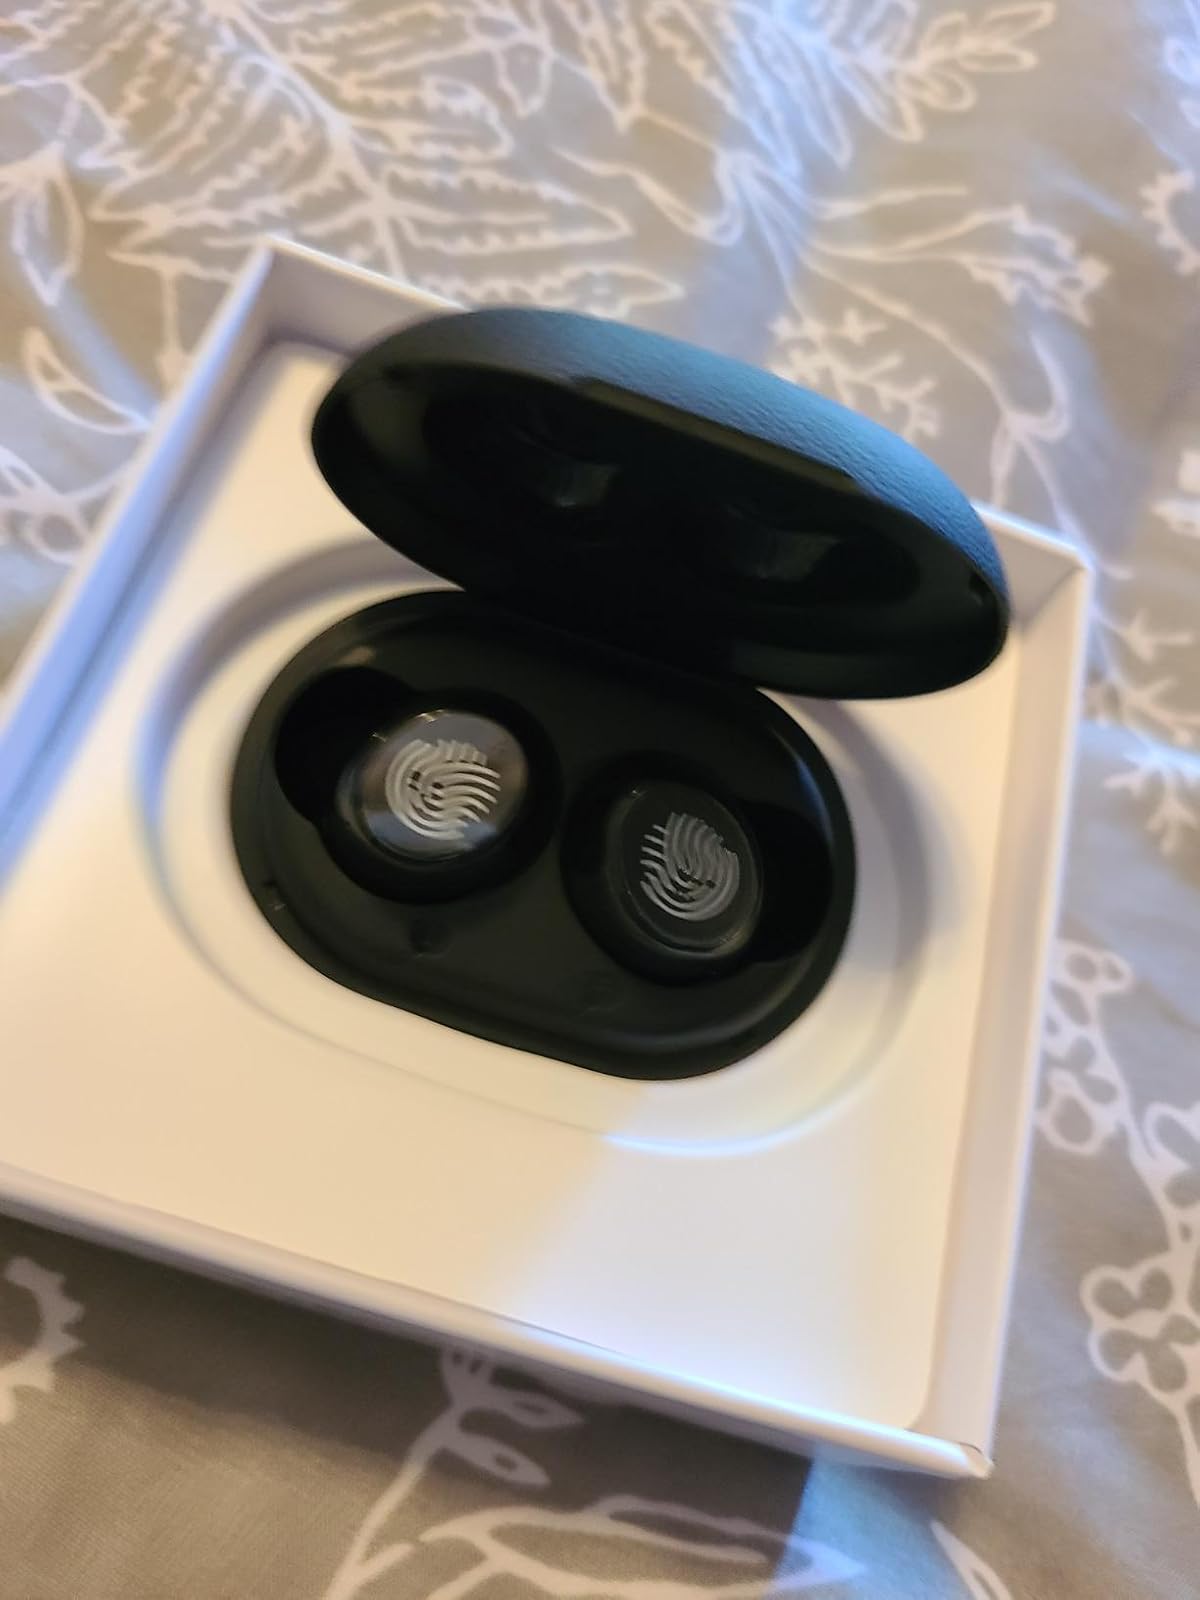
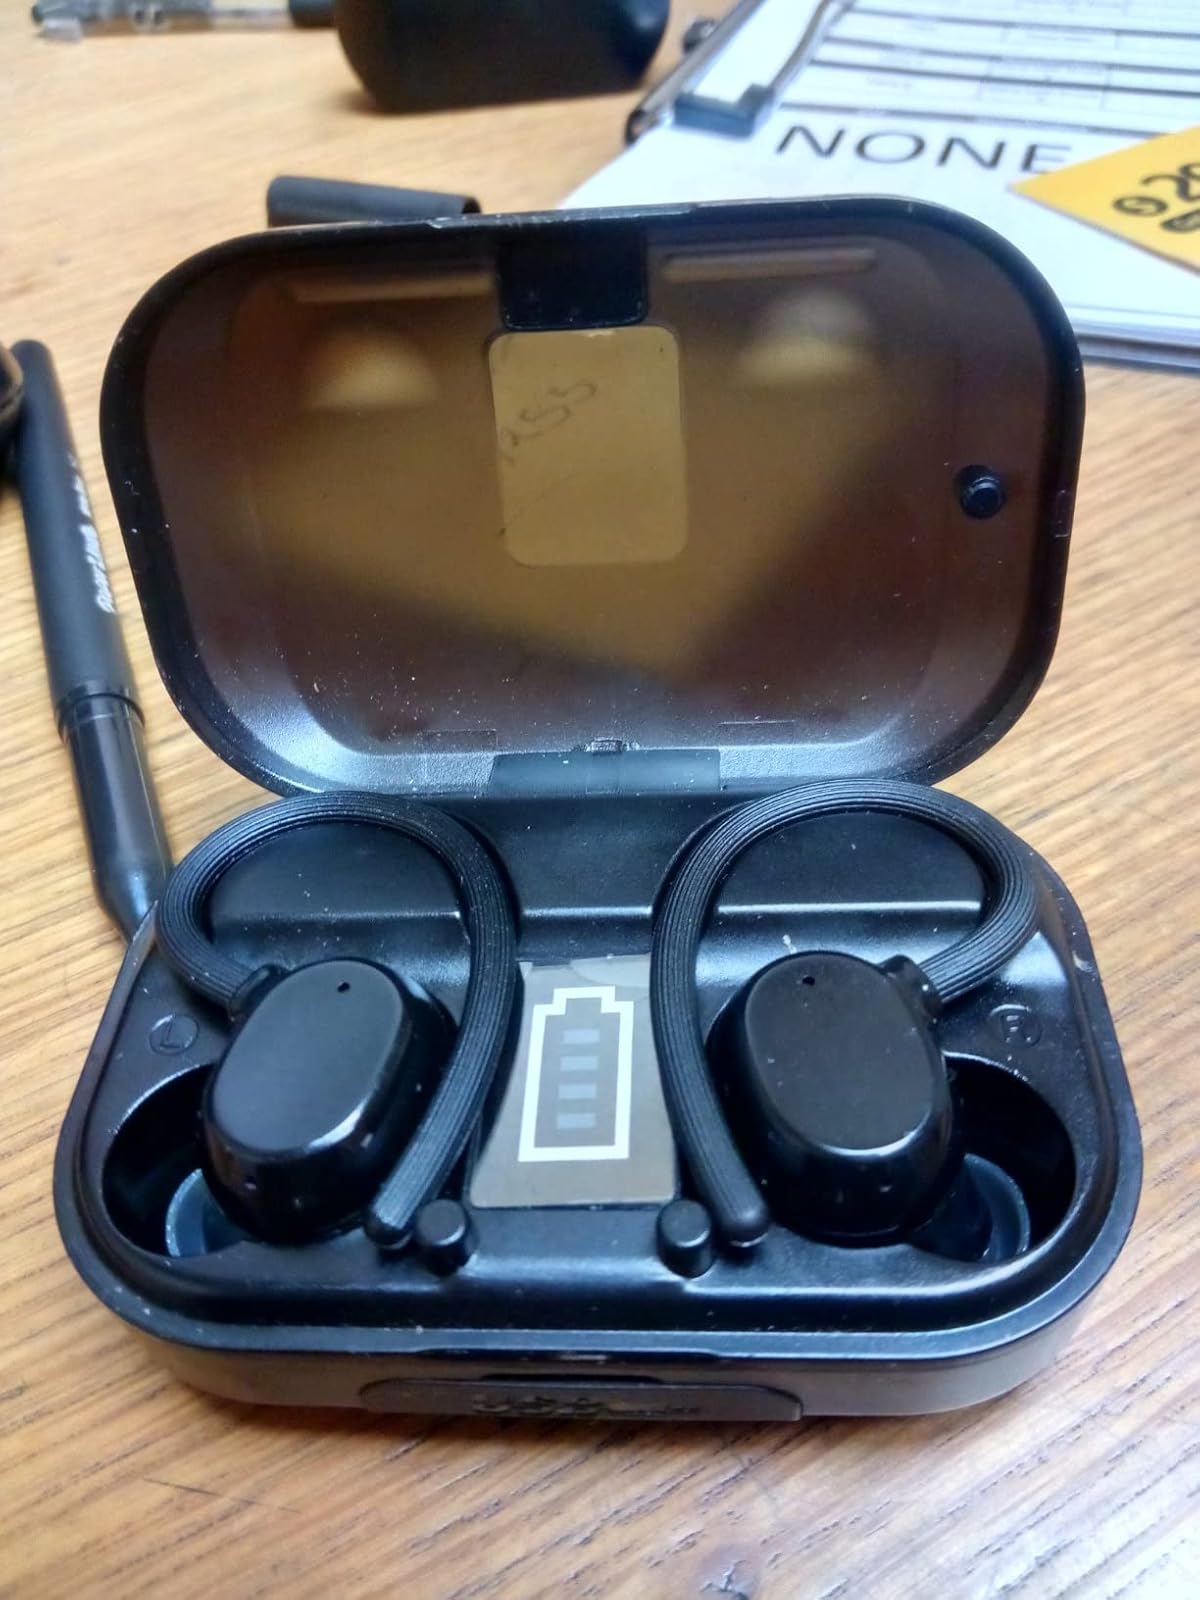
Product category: earbuds
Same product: no